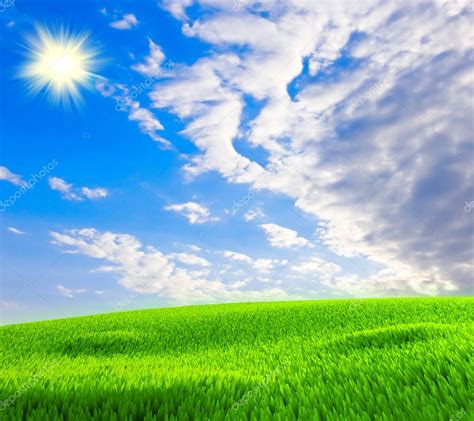
Weather: sun or clear